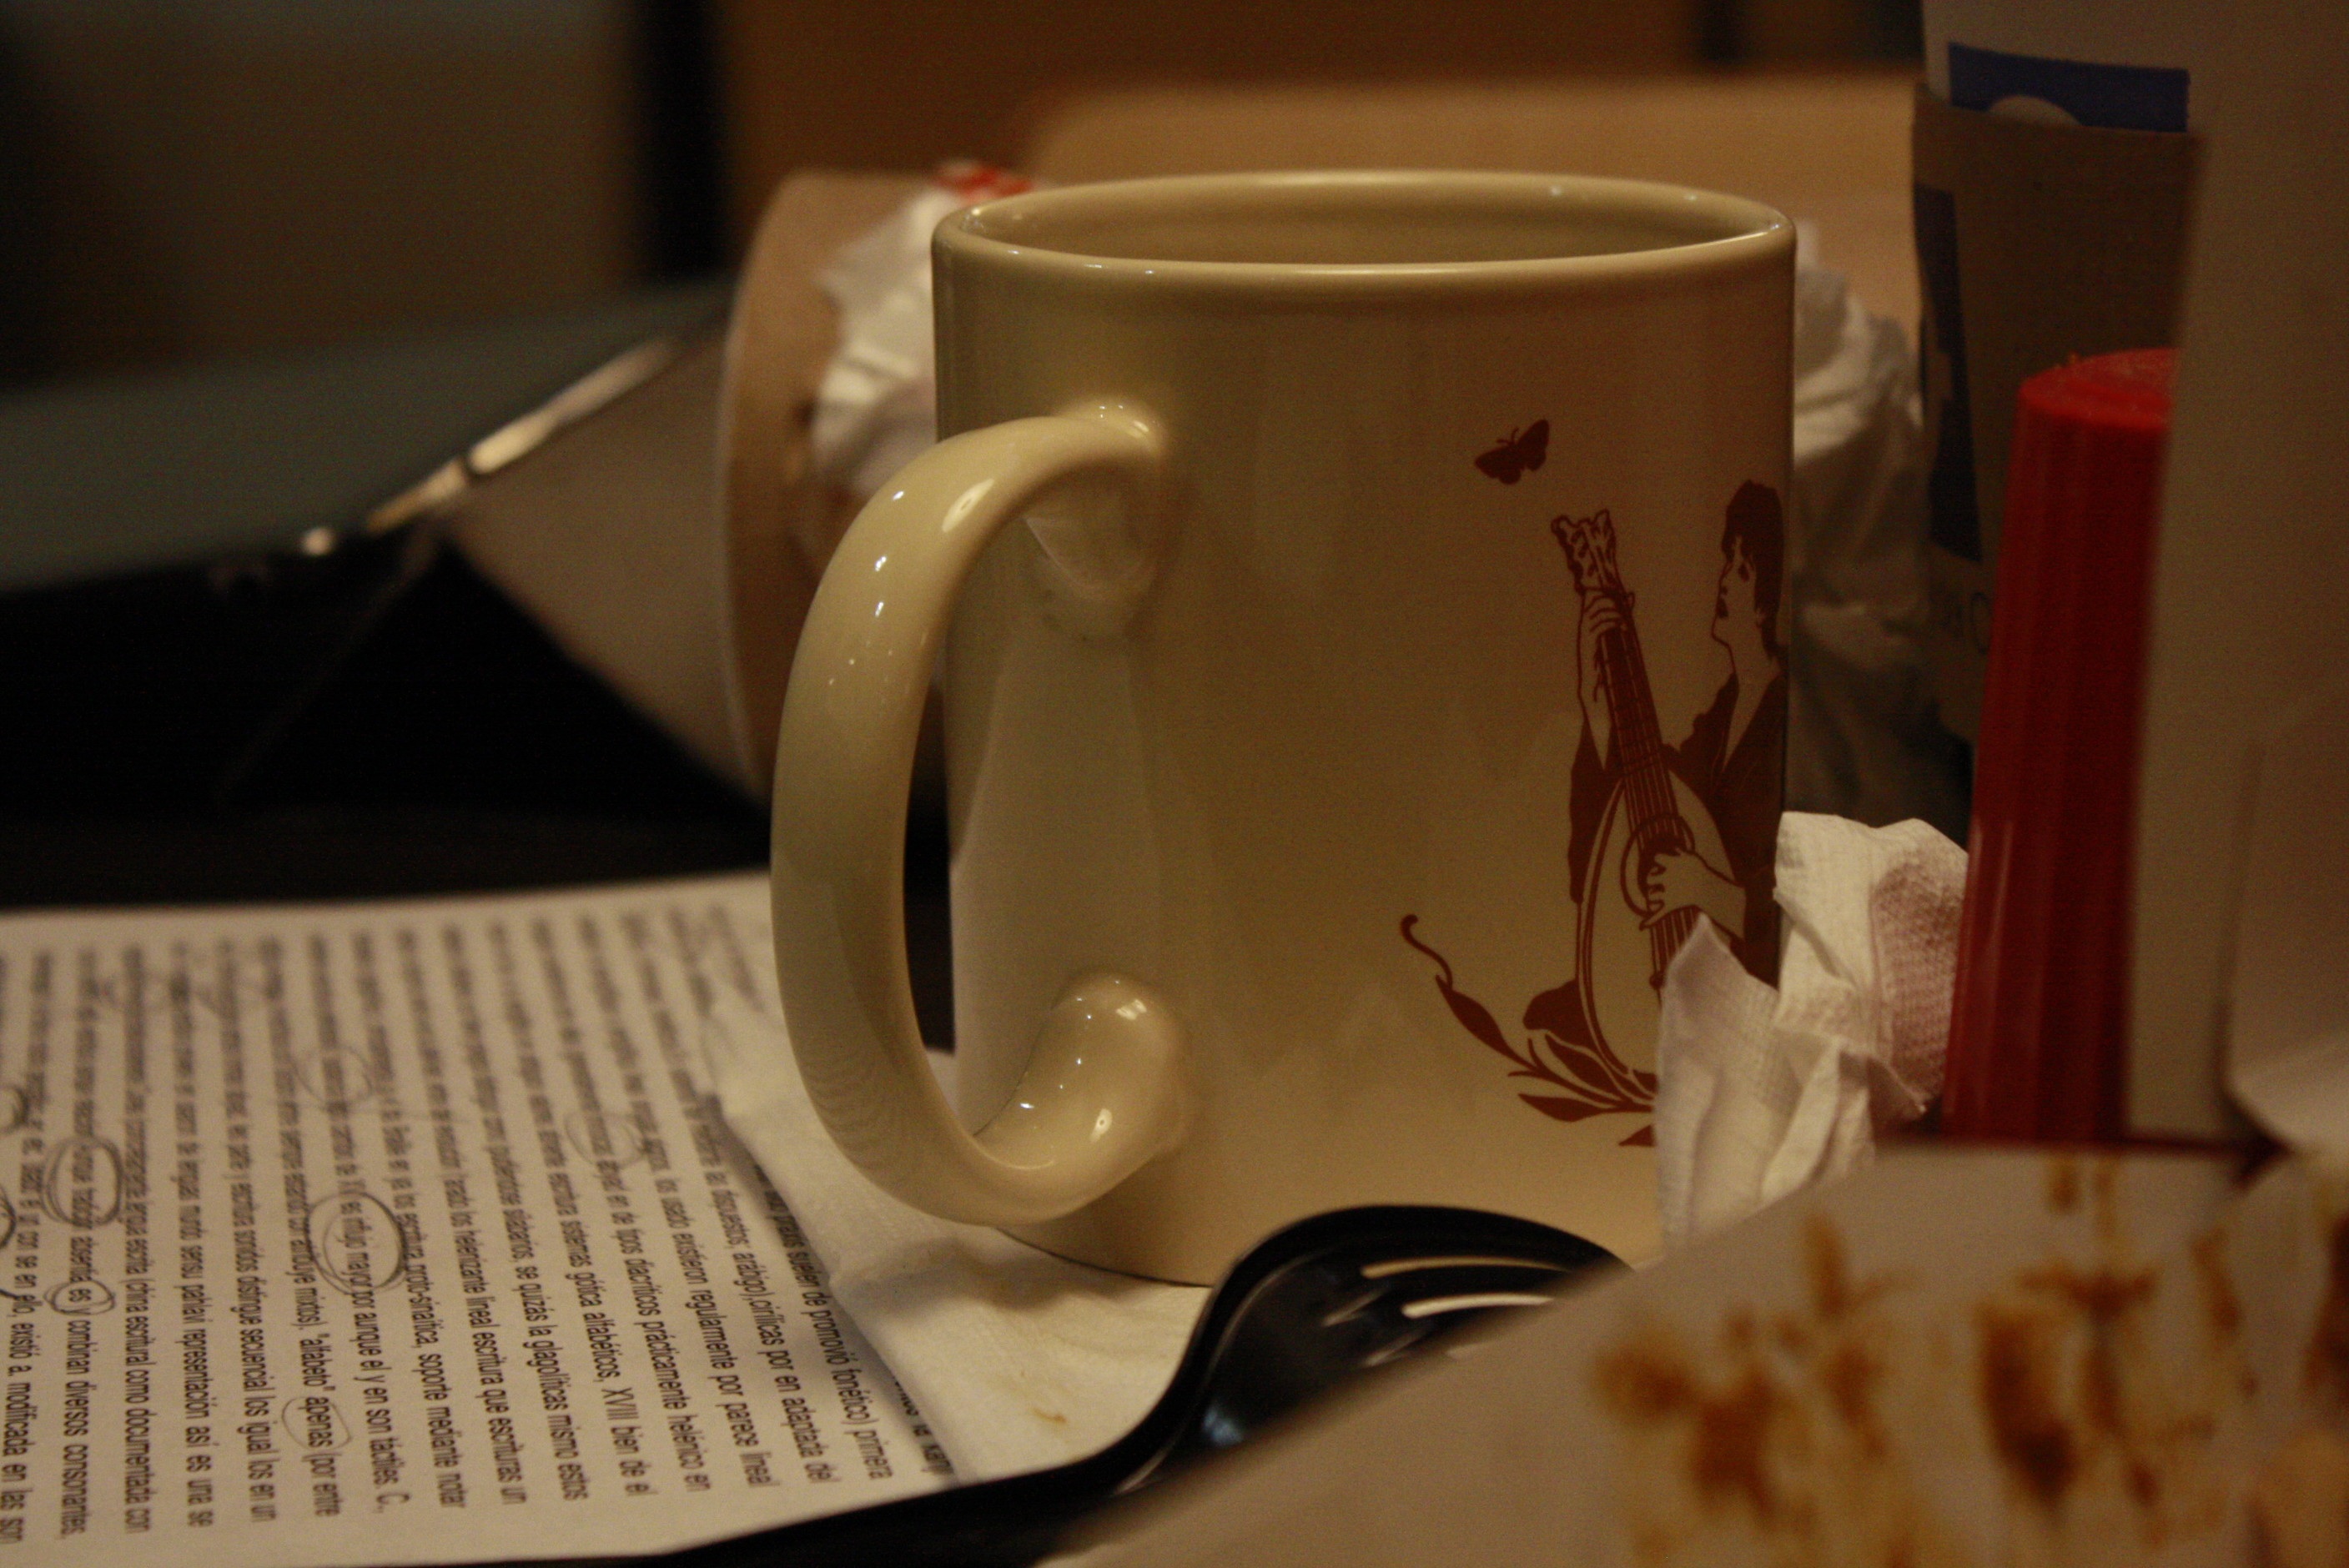
coffee, white, cup, pepper, ceramic, drink, yellow, lighting, eat, spoon, printing, art, design, text, beige, muse, shape, to write, underline